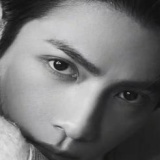
diễn viên La Vân Hi